Awaaz Foundation

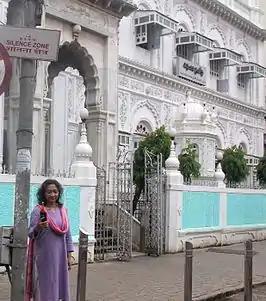
Sumaira Abdulali recording noise under a Silence Zone board at a religious place

Finally on 20 Aug 2009 principal secretary (appeals and security) Government of Maharashtra Mr. Anna Dani filed an affidavit stating that a supplementary notification has been issued to include all religious places in silence zone, and has been circulated to all civic bodies in the state.